Mike Inez

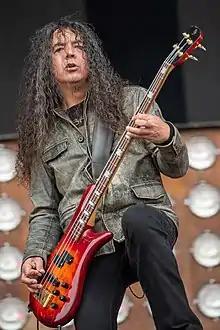
Inez performing with Alice in Chains in 2019

Michael Allen Inez (born May 14, 1966) is an American rock musician and bassist. Since 1993, Inez has been the bassist of the American rock band Alice in Chains. He is also recognized for his work with Ozzy Osbourne from 1989 to 1993. Inez also has connections with Slash's Snakepit, Black Label Society, Spys4Darwin, and Heart. Inez has earned seven Grammy Award nominations as a member of Alice in Chains.